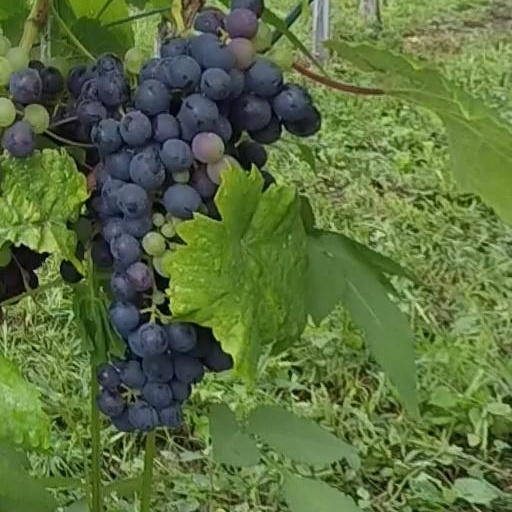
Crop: grape